Immigration to Besançon

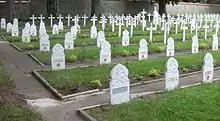
Muslim section of the Saint-Claude cemetery, Besançon.

Beginning in the 16th century, Protestantism appeared in the city, likely introduced by immigrants from Switzerland and the Principality of Montbéliard. While initially met with hostility, Protestant communities gradually gained acceptance due in part to the contributions of Swiss Calvinists watchmakers, who helped establish the watchmaking industry in Franche-Comté. Protestant worship spaces were progressively granted, including the Refuge Chapel, the former Capuchin Chapel (later known as the Chamars Temple), and eventually the Church of the Holy Spirit. In 1793, Laurent Mégevand (1754–1814) of Geneva, accompanied by around 80 colleagues, settled in Besançon and formally founded its watchmaking industry. This initiative brought 22 additional watchmaking families to the city, numbering between 400 and 700 individuals. By the end of the First French Empire, there were approximately 1,500 Swiss nationals in Besançon, 500 of whom were exclusively employed in watchmaking. Over time, this workforce was increasingly replaced by local labor.